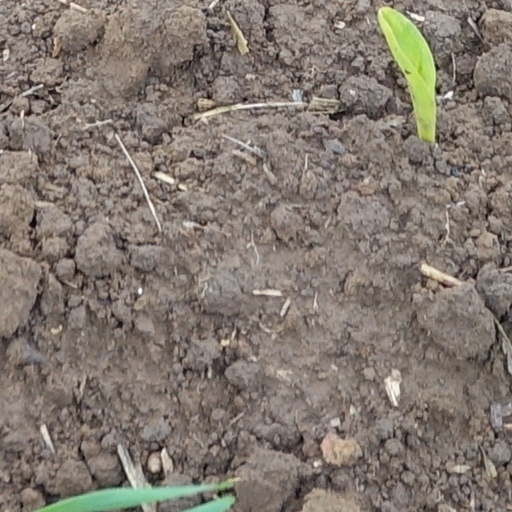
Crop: wheat